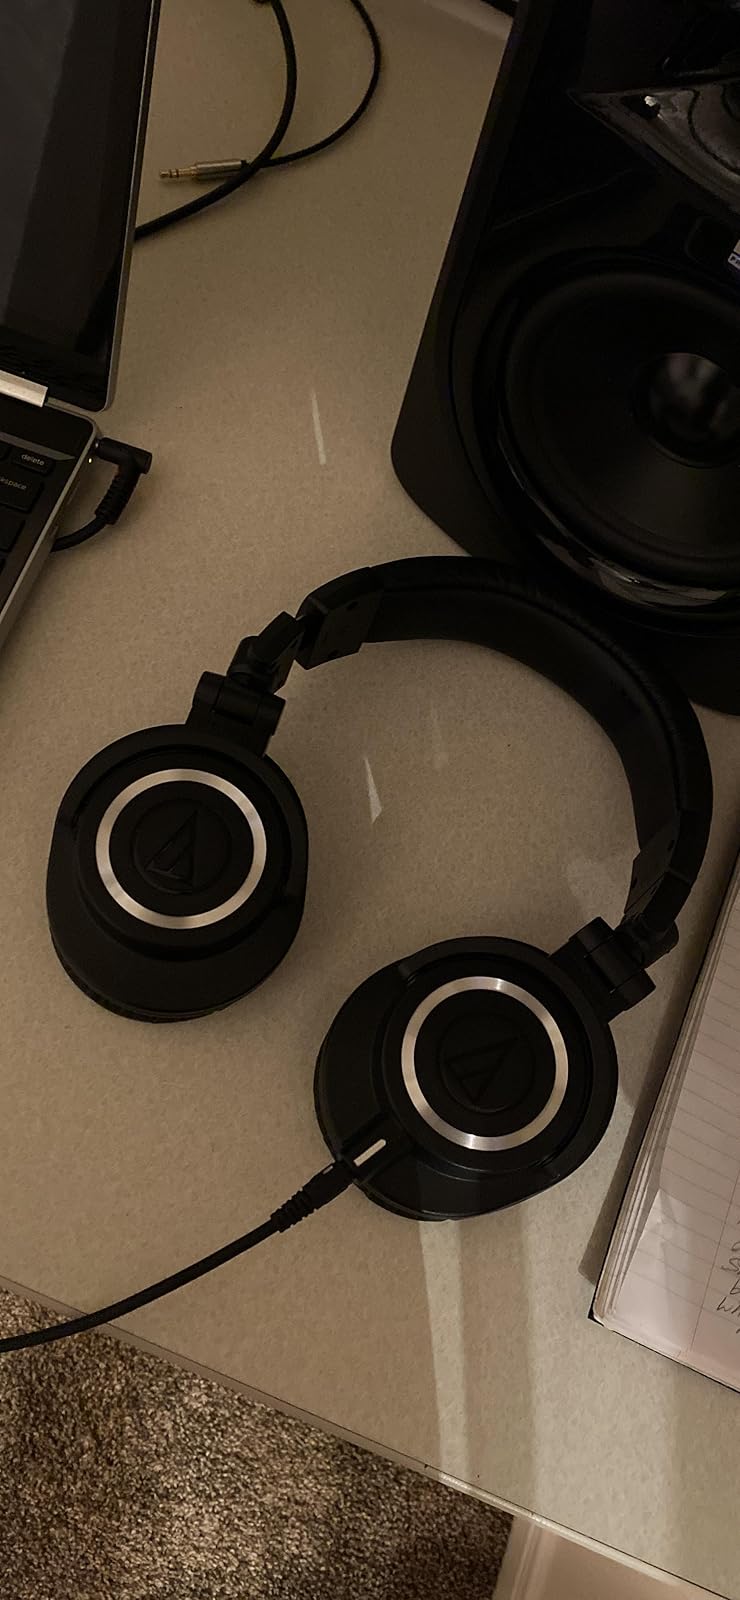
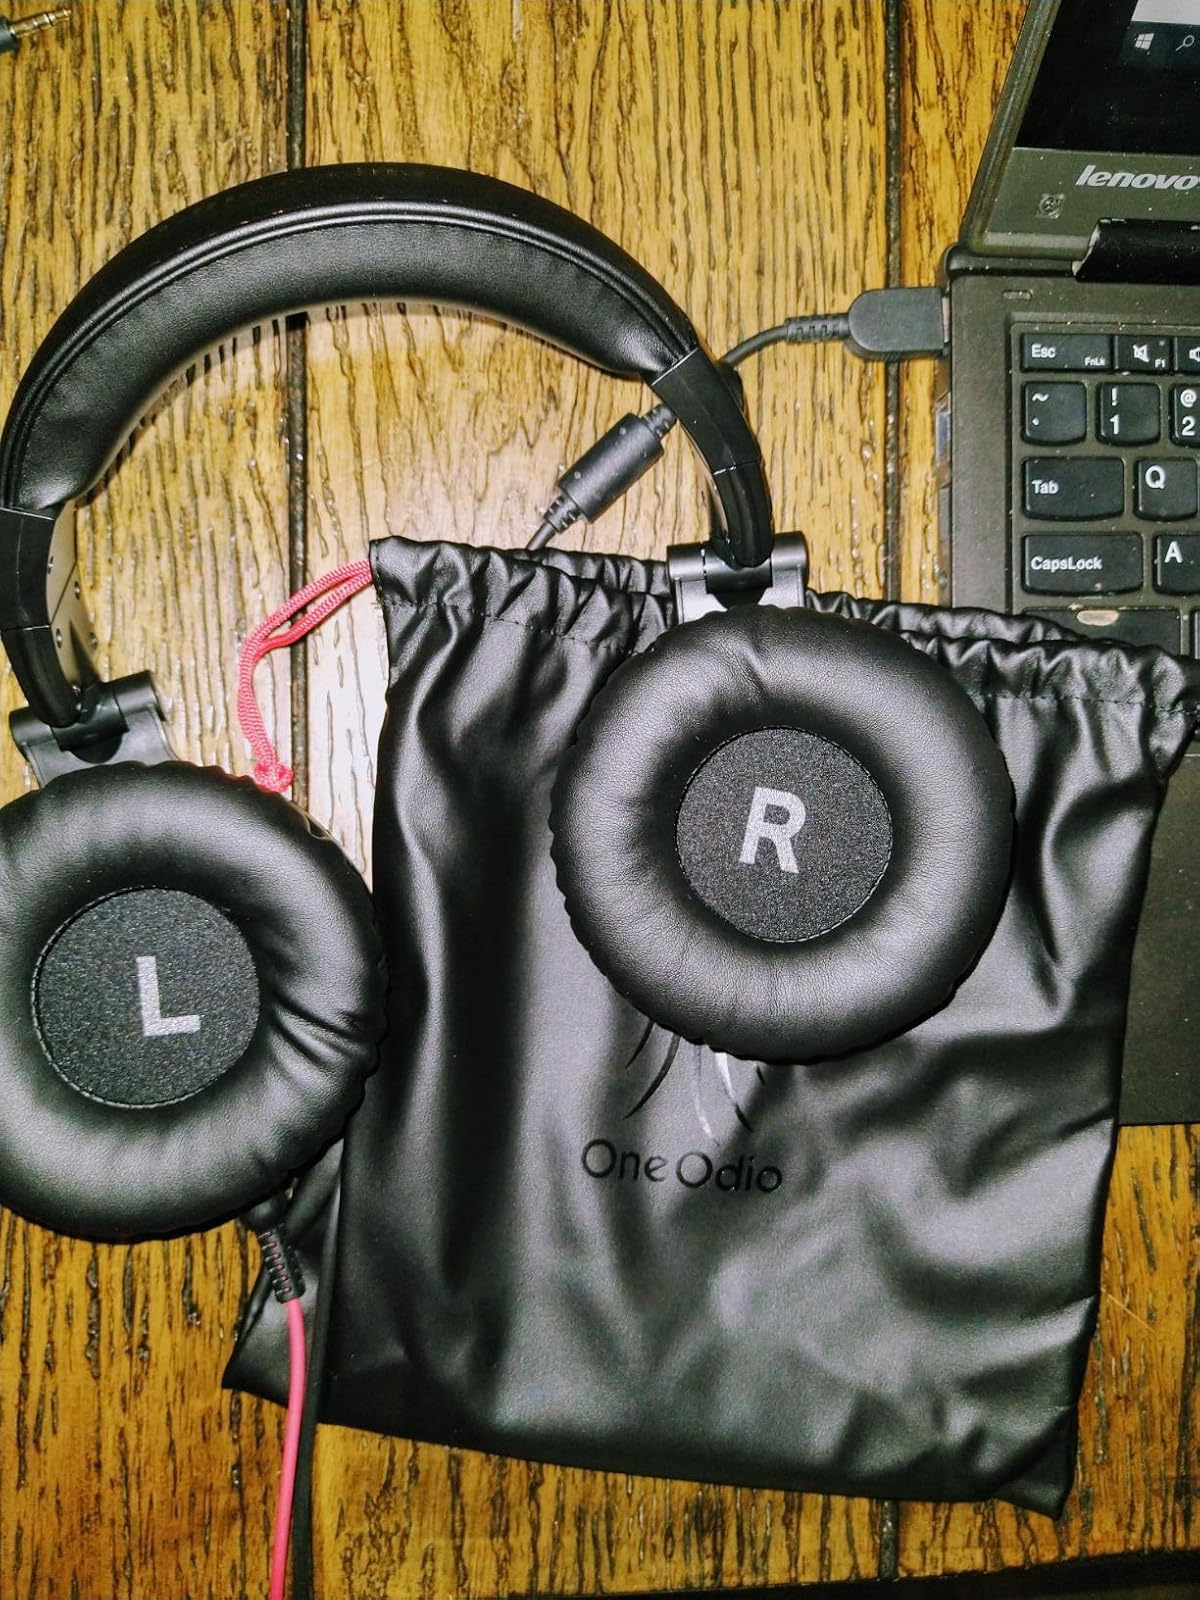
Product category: headphones
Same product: no